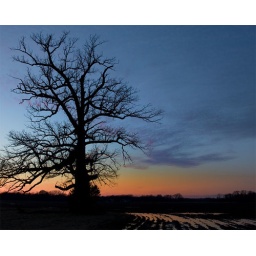
Lone tree in a rain-soaked field silhouetted by the setting sun. Taken just after the sun had set.